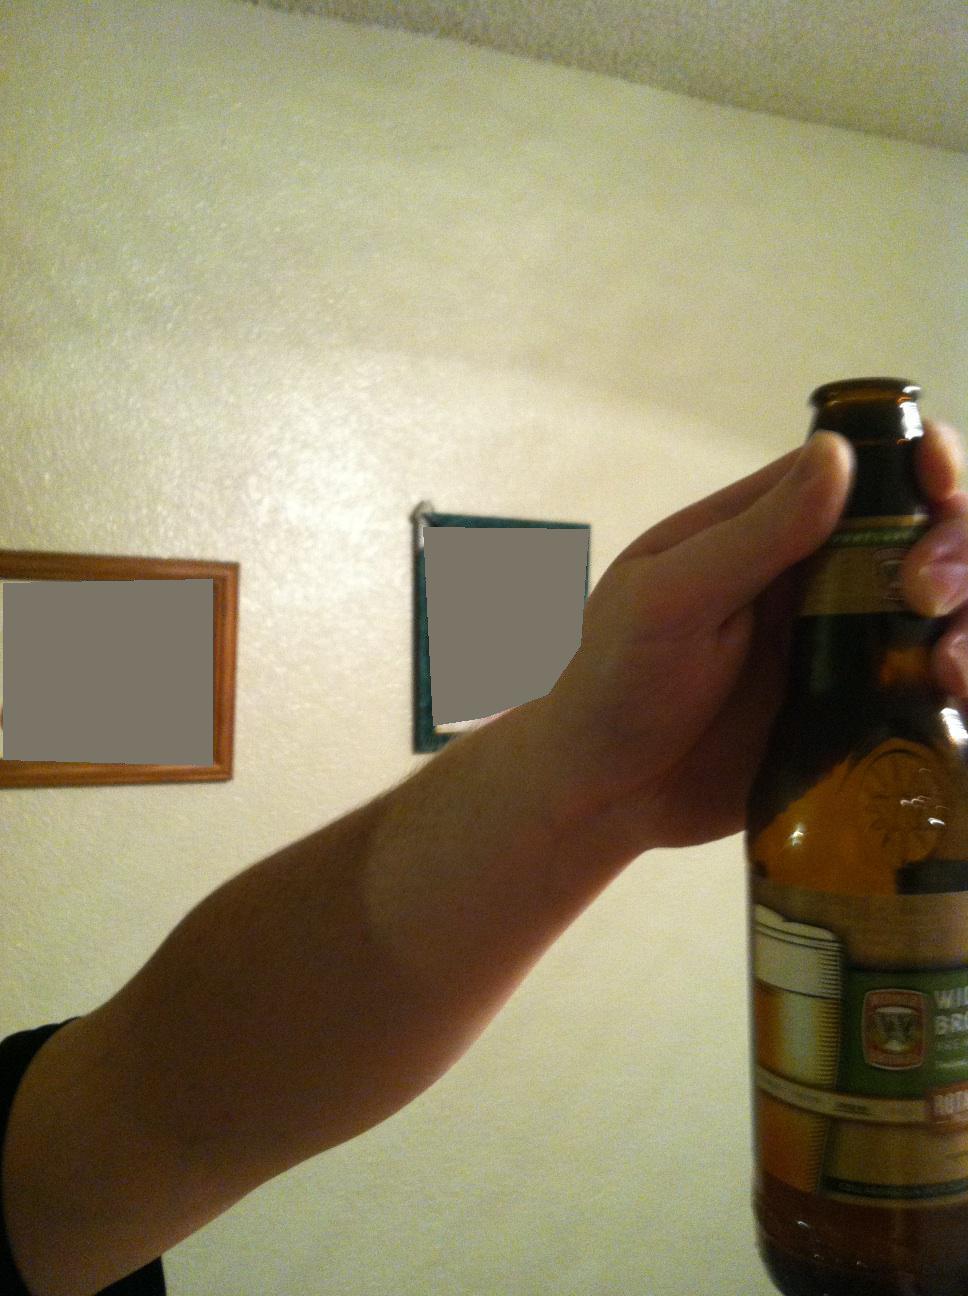Question: What kind of beer is this?
Answer: unanswerable